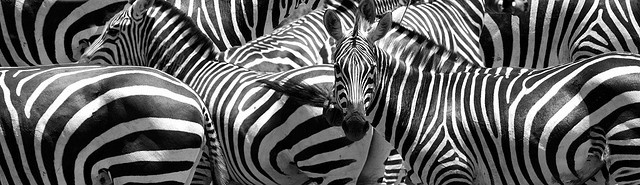
A herd of zebras standing extremely close to each other.
An entire background of a herd of zebras.
A heard of zebra with one looking at the camera.
A group of zebras standing close together
A lot of zebras are taking up the whole picture.